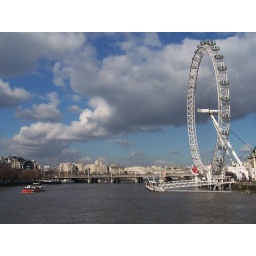
The london eye taken from a bridge over the river thames